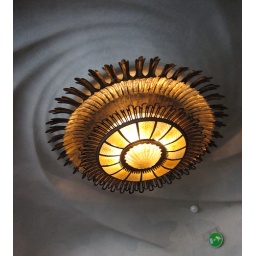
A ceiling lamp in a Gaudi house in Barcelona